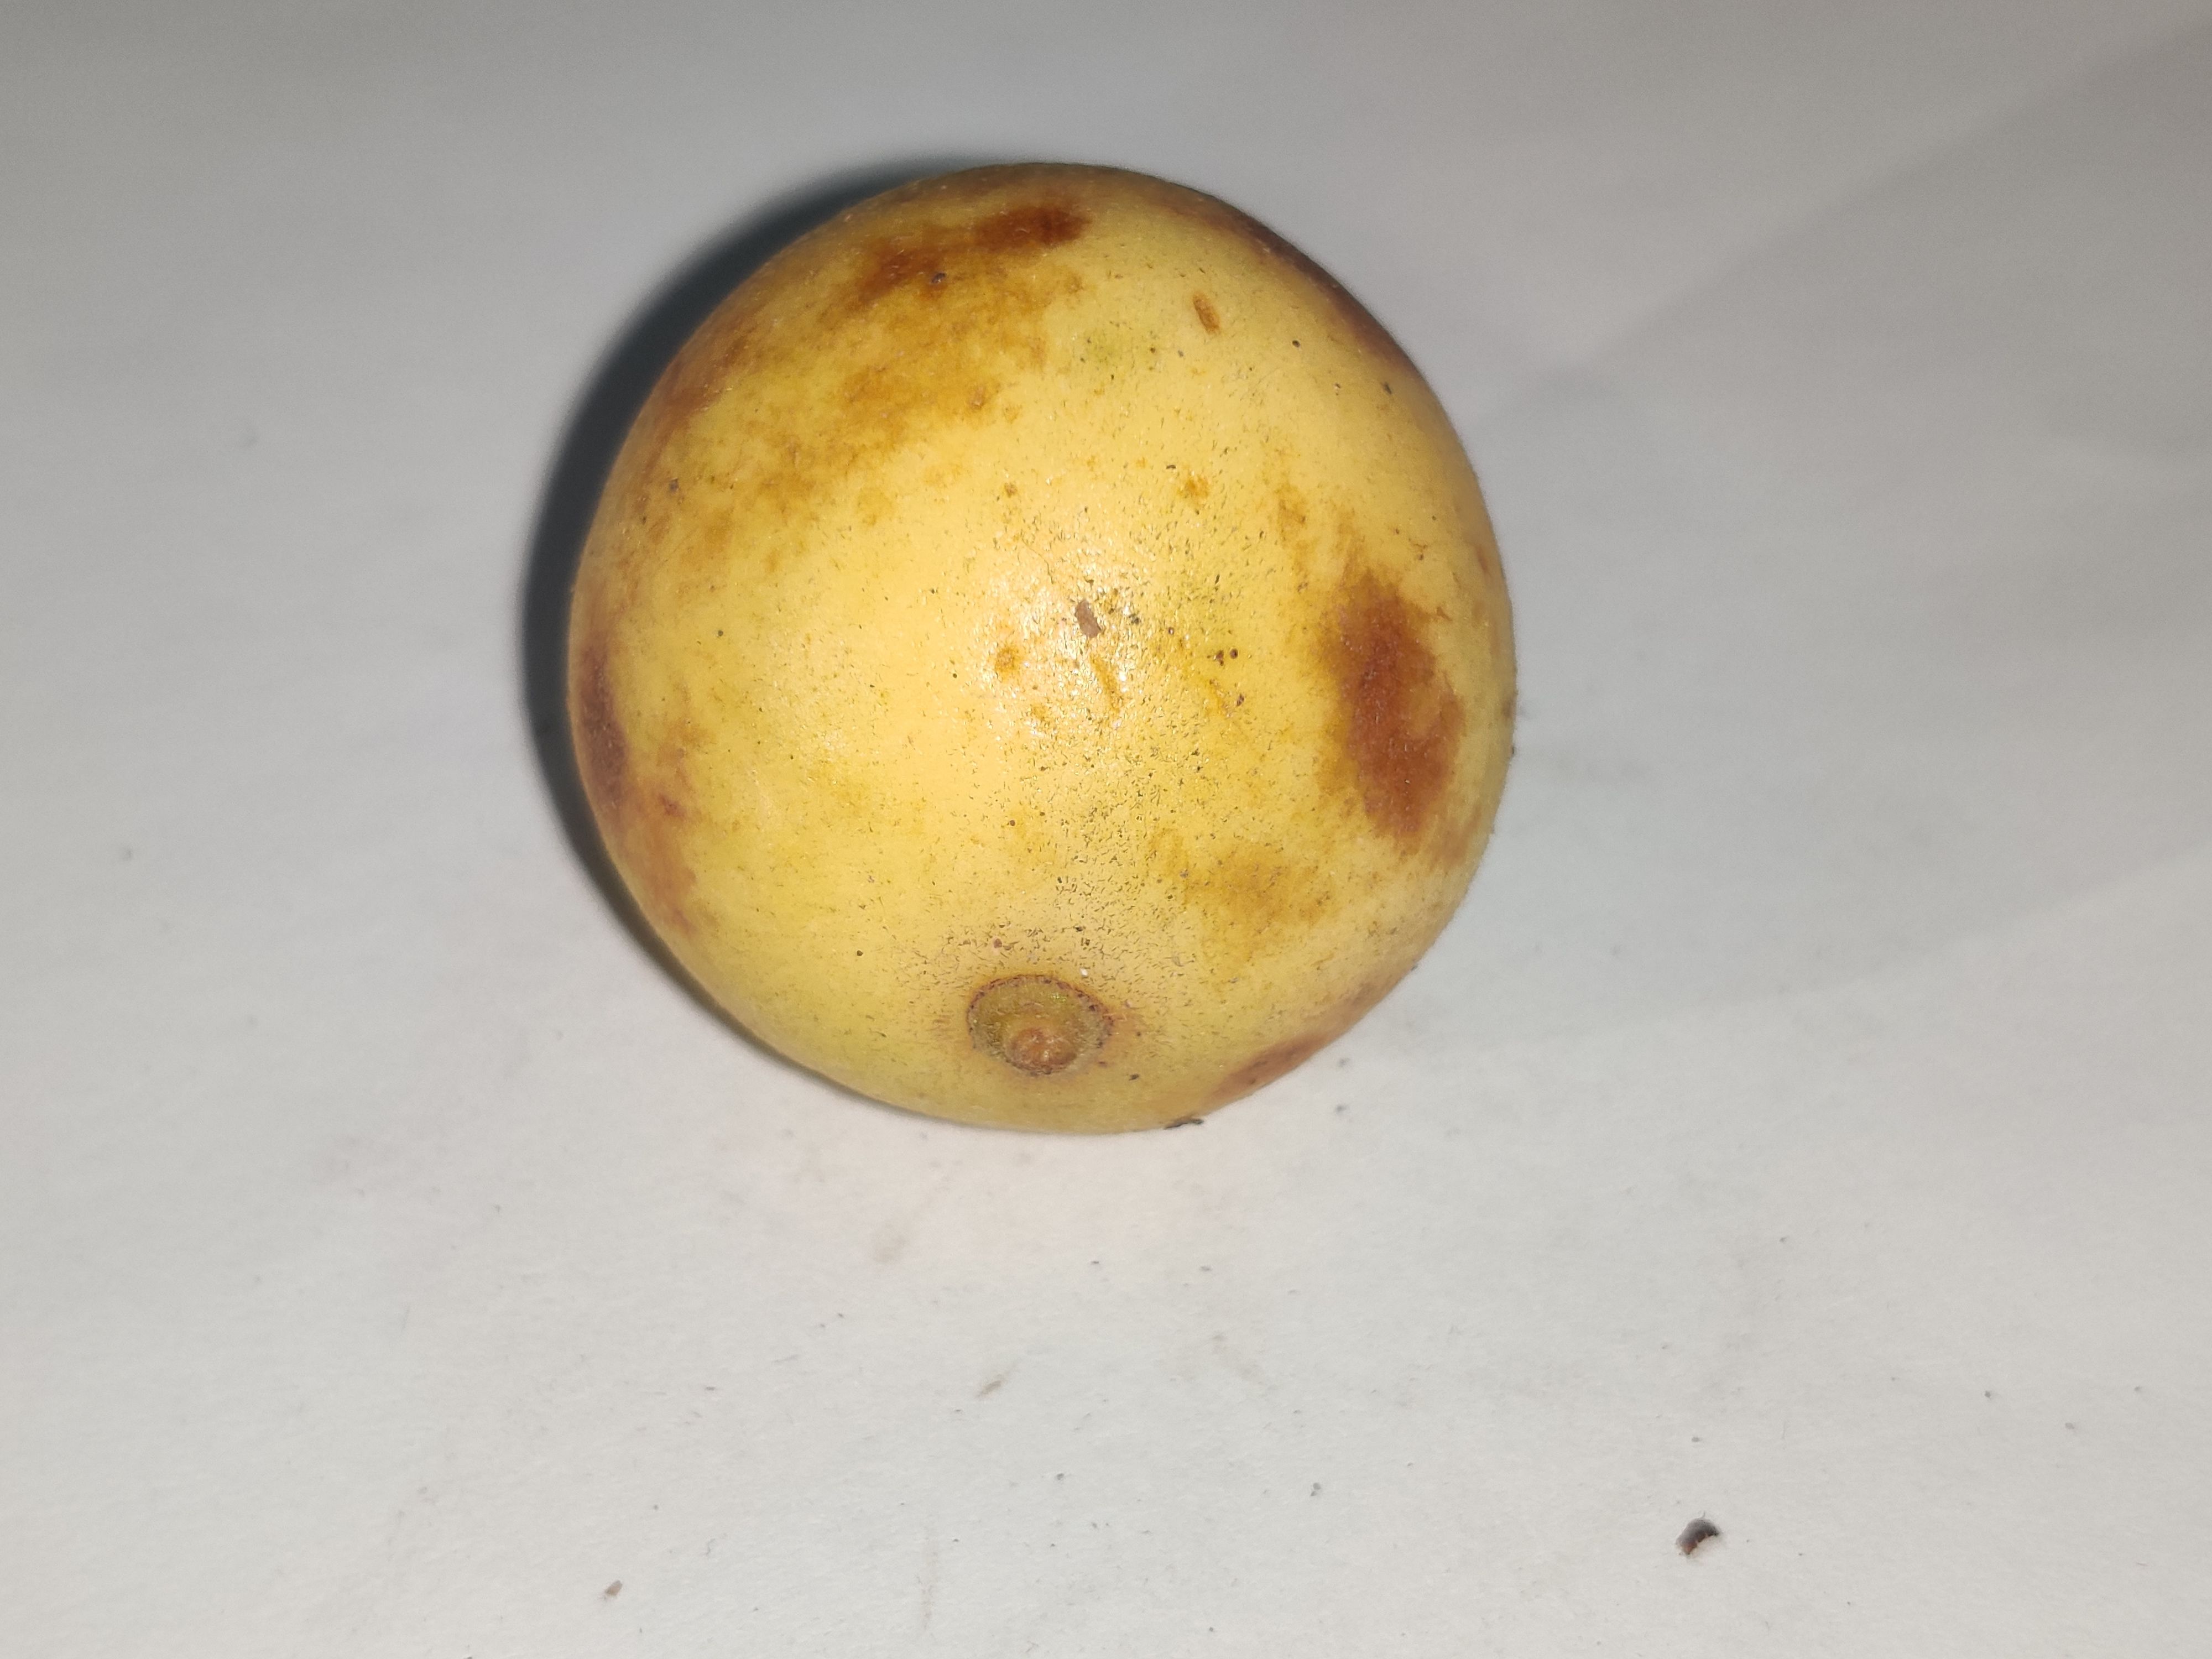
Fruit: burmese-grape
Grade: 2nd-grade